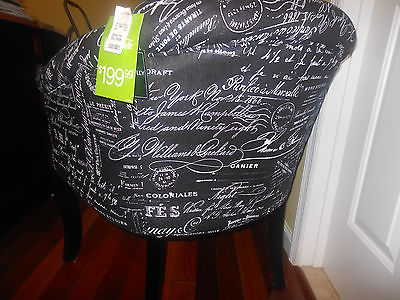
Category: chair